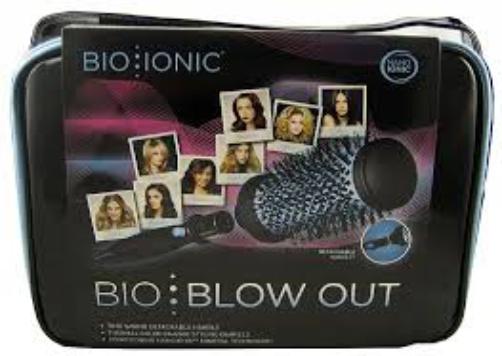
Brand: bio ionic
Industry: Necessities